United States of Greater Austria

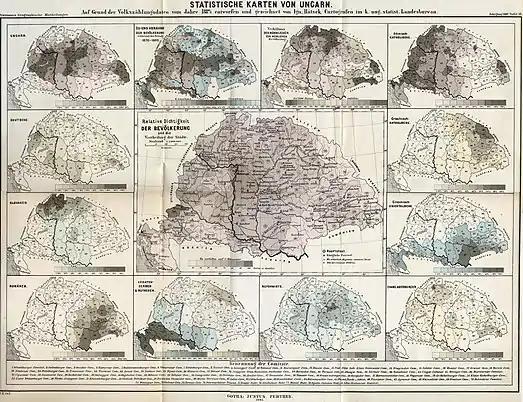
The population of Hungary according to the census of 1880-81

Franz Ferdinand had planned to redraw the map of Austria-Hungary radically, creating a number of ethnically and linguistically dominated semi-autonomous "states" which would all be part of a larger federation renamed the United States of Greater Austria. Under this plan, language and cultural identification was encouraged, and the imbalance of power would be corrected. The idea would have encountered heavy opposition from Hungarian politicians, since a direct result of the reform would have been a significant territorial loss for Hungary.